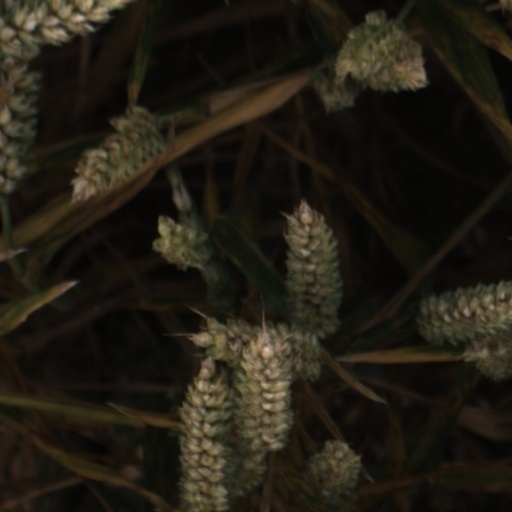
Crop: wheat